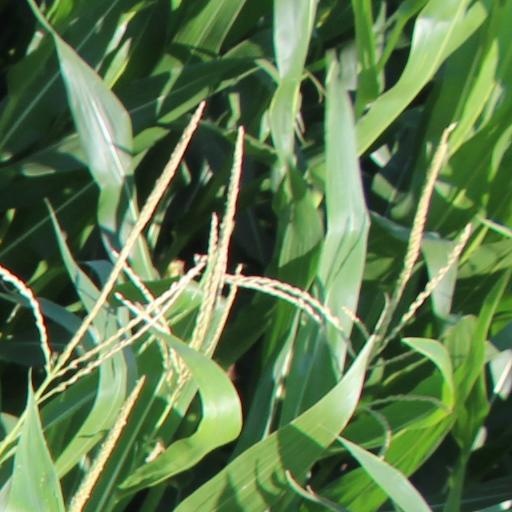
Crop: maize; corn